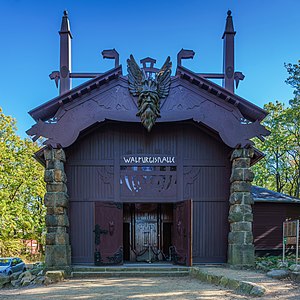
Hexentanzplatz / Billedgalleri
Hexentanzplatz er et plateau inde i Bodetal, ovenover byen Thale i Harzen i den tyske delstat Sachsen-Anhalt.